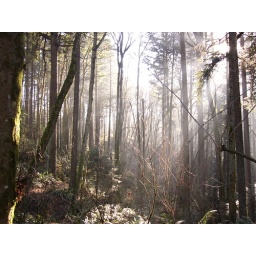
Fog catches the light in the bare trees